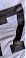
Number: 7